Julie E. Carnes

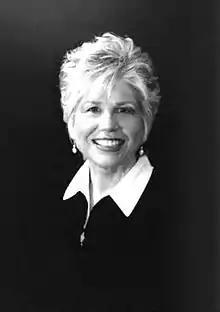

Julie Elizabeth Carnes (born October 31, 1950) is an American judge who is a senior United States circuit judge of the United States Court of Appeals for the Eleventh Circuit.